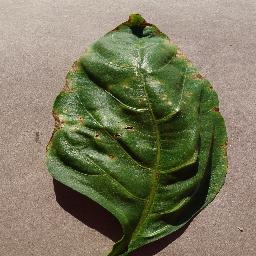
Label: Pepper,_bell___Bacterial_spot